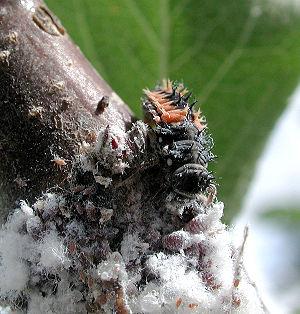
La lutte biologique est une méthode de lutte contre les nuisibles tels que les ravageurs des cultures, les maladies, ou les mauvaises herbes au moyen d'organismes vivants antagonistes, appelés agents de lutte biologique. Elle se base sur l'utilisation de prédateurs, parasitoïdes, agents pathogènes, herbivores, sans faire appel à des pesticides. Elle a pour but de maintenir les populations d'organismes bioagresseurs en dessous d'un seuil de nuisibilité.
Le puceron lanigère du pommier est une espèce d'insectes hémiptères de la famille des Aphididae, aptère, originaire d'Amérique. Sa cible principale étant le pommier, cela justifie son nom vernaculaire.
Eriosoma est un genre d'insectes hémiptères de la famille des Aphididae. Comme ils peuvent se recouvrir d'une toison blanchâtre protectrice évoquant la laine, ils sont appelés « lanigères ».